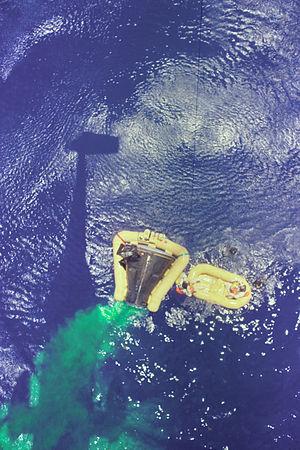
La fluorescéine, ou uranine, est une substance chimique complexe composée de deux molécules de phénols liées à un cycle pyrane lui-même relié à un acide benzoïque. Cette substance dérivée du xanthène, acide, de couleur rougeâtre vue en transparence, est verte-fluo vue par réflexion de la lumière du jour, émet une lumière réfléchie de fluorescence lorsqu'elle est excitée sous les ultraviolets.